Anders Jacob Johansen

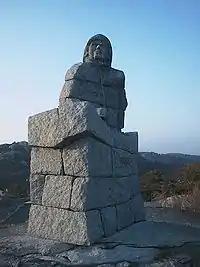
Hans Holmen's 1932 monument to "Ulabrand" (Anders Jacob Johansen) in Ula facing the Skagerrak

At the end of the 19th century, the pilots themselves had to hail ships needed piloting. The pilot's fee was paid to the one that arrived first and brought the ship safely into port. The pilots therefore used lookout points with a good vantage to be able to detect boats early on their way into the Oslo Fjord. There was ruthless competition between them, often at risk of life, to reach the ships. The pilots helped bring many boats into safety in port during storms in the Skagerrak. Ulabrand is seen as a symbol of good seamanship and the important service that pilots performed for safety at sea.